Battle of Camaret

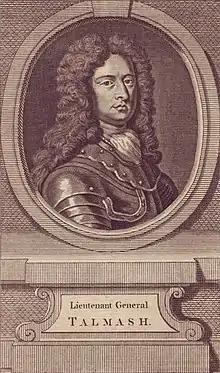
General Talmash, commander of the landing forces

At the start of 1694, having learned of Tourville leaving Brest with 53 ships of the line, William III believed that Brest would be easily taken and decided to launch an attack on it. As the historian Prosper Levot writes, this attack